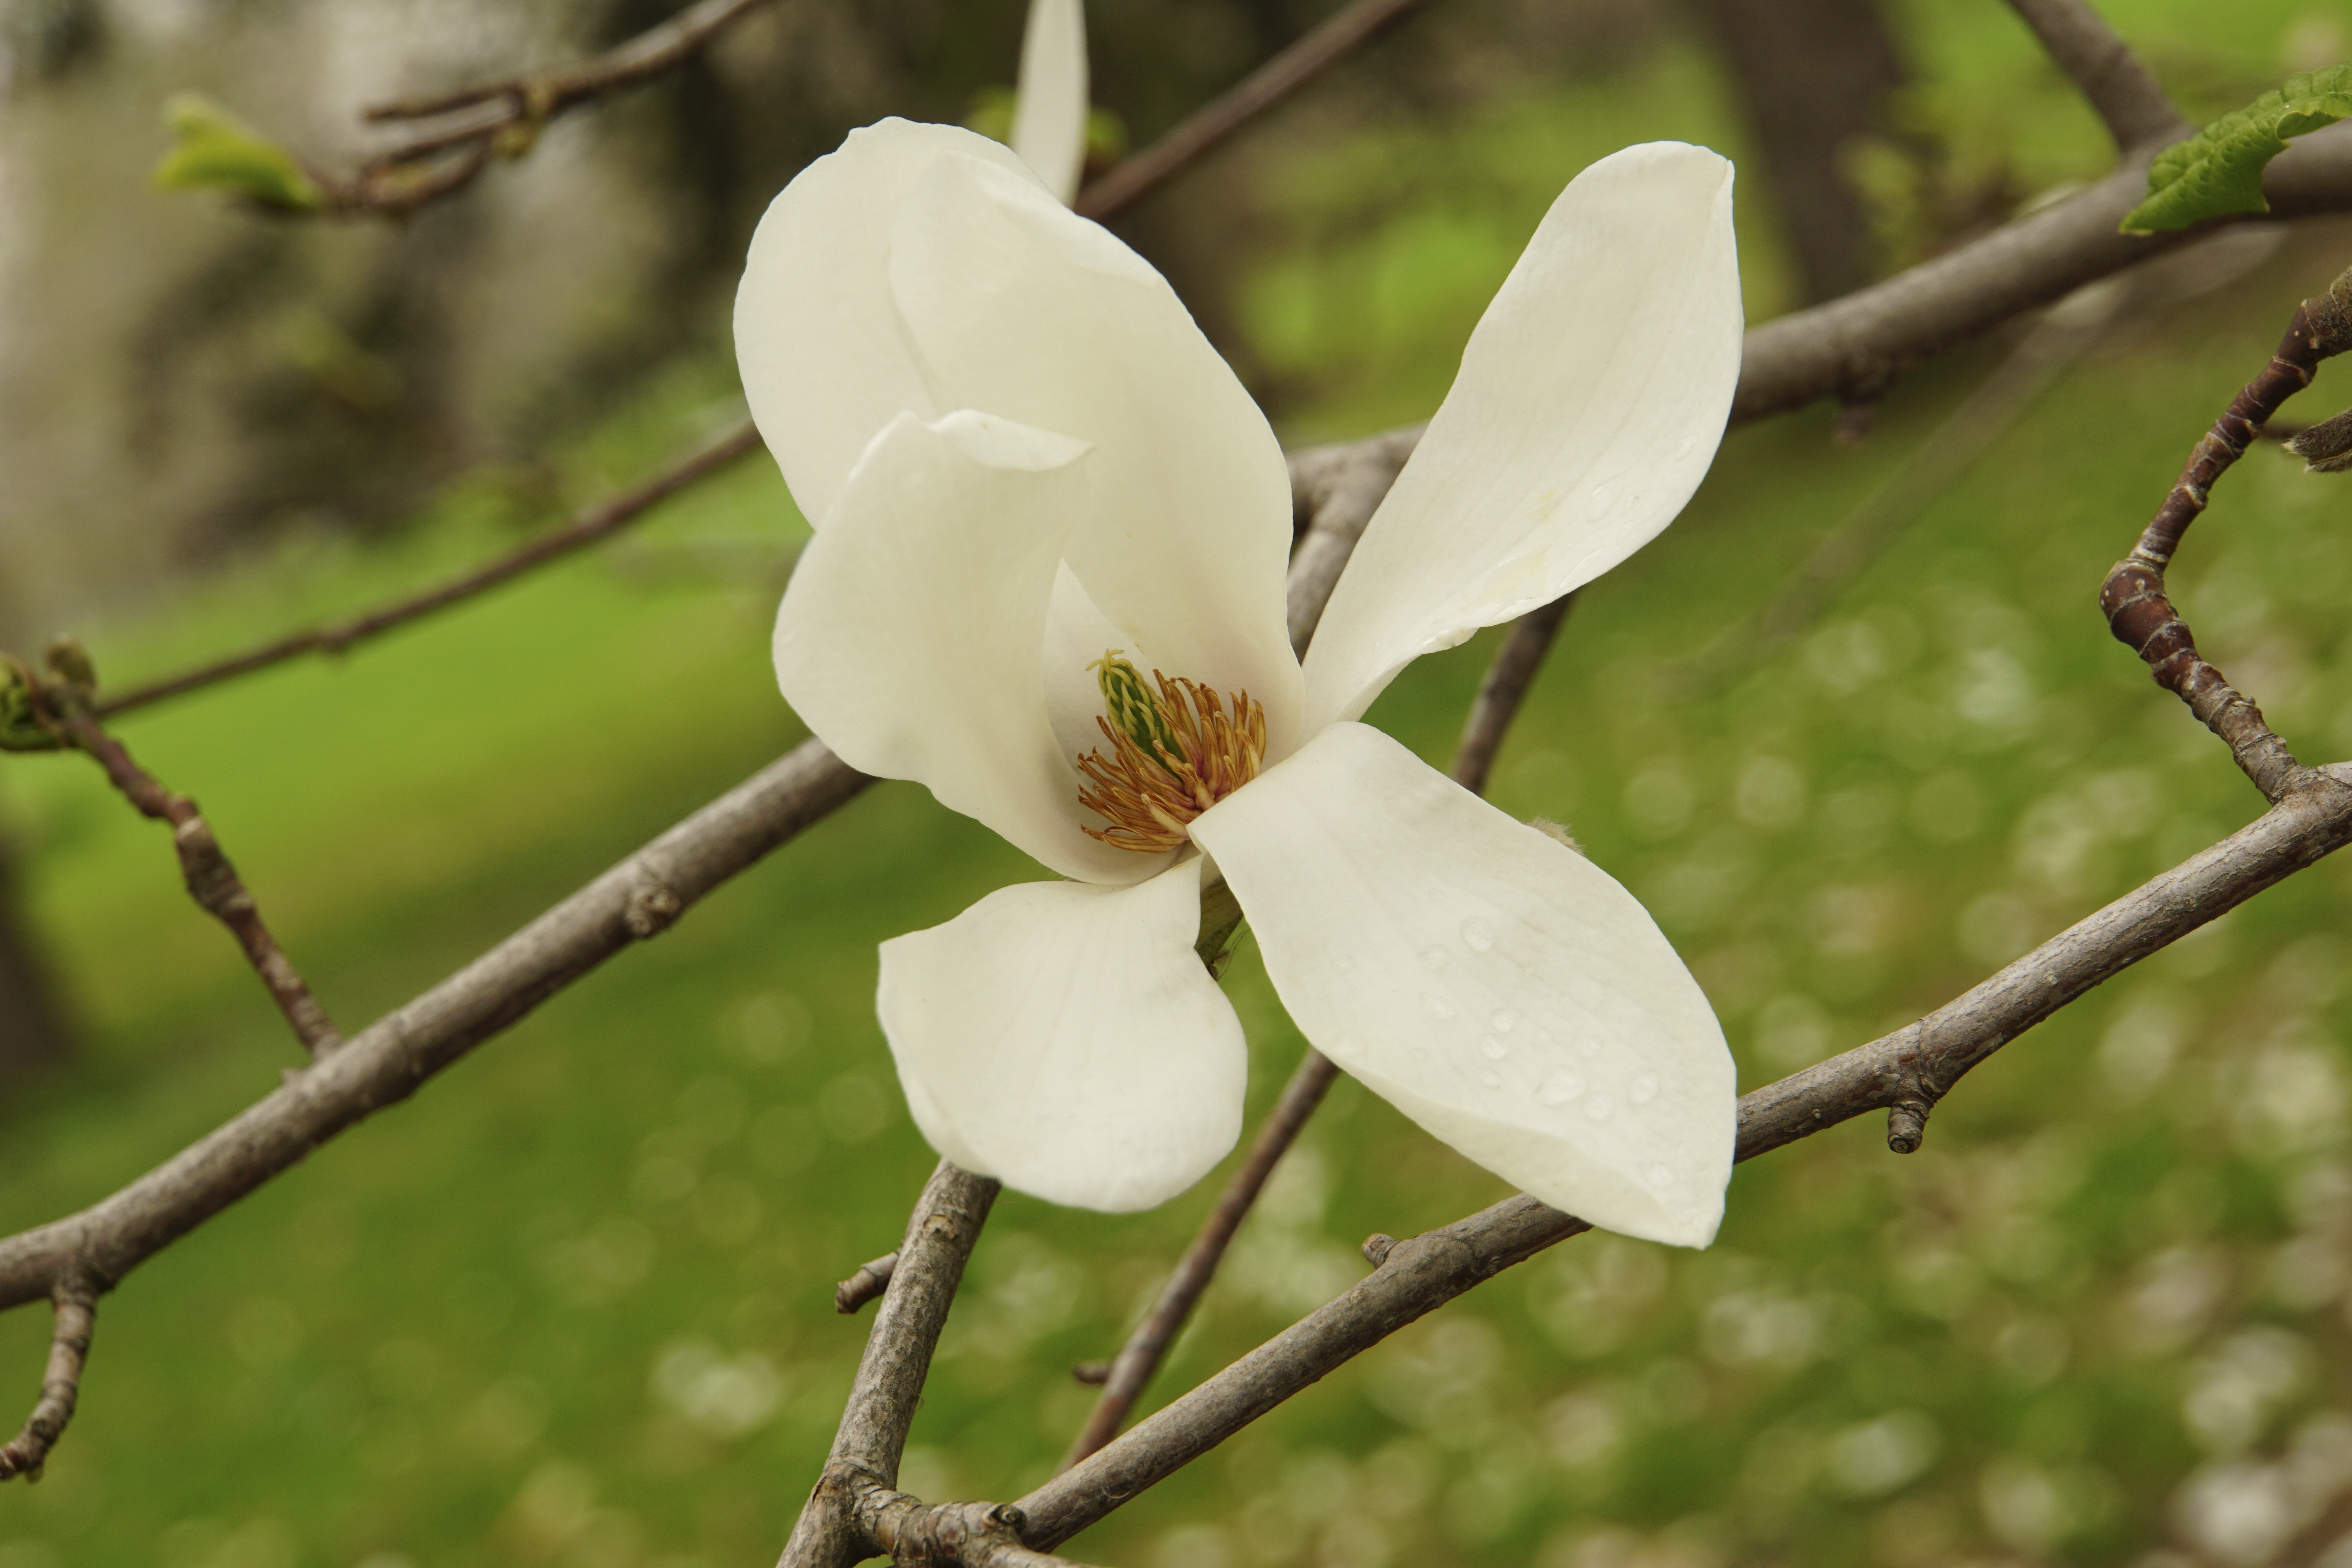
tree, nature, branch, blossom, plant, white, flower, spring, fresh, botany, flora, wildflower, shrub, magnolia, macro photography, flowering plant, flowering trees, plant stem, land plant